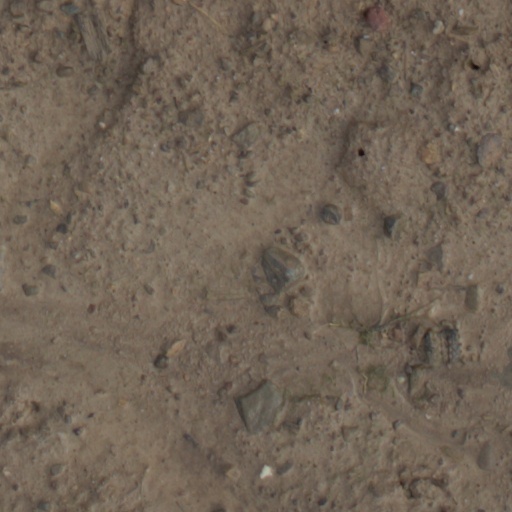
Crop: wheat